Vas County 2nd constituency

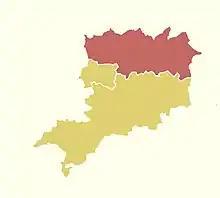
Boundary of 2nd constituency in Vas County

The 2nd constituency of Vas County is one of the single member constituencies of the National Assembly, the national legislature of Hungary. The constituency standard abbreviation: "Vas 02. OEVK".